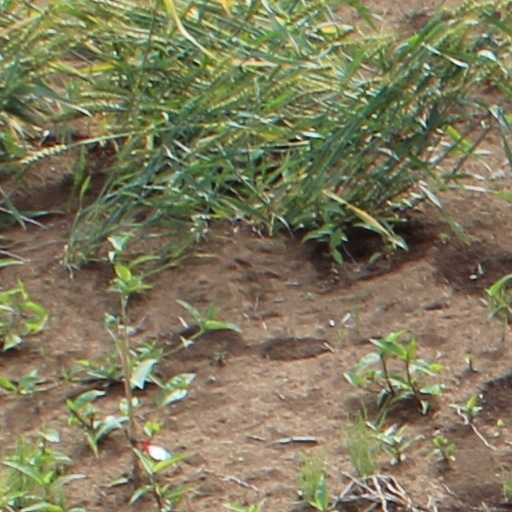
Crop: wheat